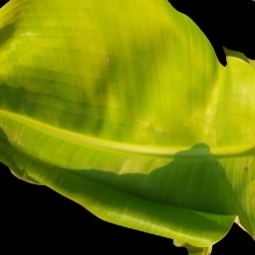
Label: Calcium